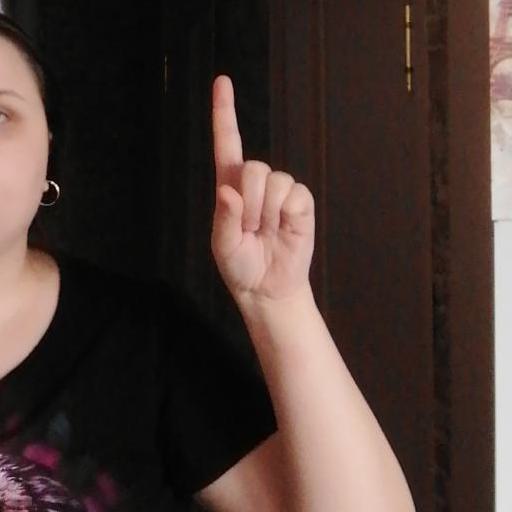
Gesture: one